Continental Policy (Japan)

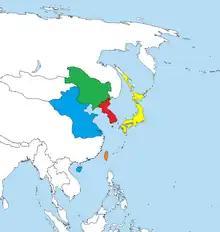

Japan's first modern foreign action was the conquering of Ryukyu by the Satsuma Domain in 1879. However, this was not a part of a wider plan, and was done on the prerogative of the Satsuma Domain. Then, Japan won the First Sino-Japanese War and annexed Taiwan and Penghu in 1895. Following that, Japan built up a puppet state in Korea with the excuse of pacifying the Donghak Peasant Revolution. Japan finally occupied Korea in 1910.